Pacific Northwest College of Art

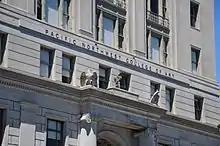
The former 511 Federal Building relettered for PNCA

As of February 2015, PNCA's main campus building, known as the Arlene and Harold Schnitzer Center for Art and Design, is located at 511 NW Broadway in northwest Portland, in the Pearl District. Known previously as the 511 Federal Building, it is a former post office that is on the National Register of Historic Places.